Rombaut Pauwels

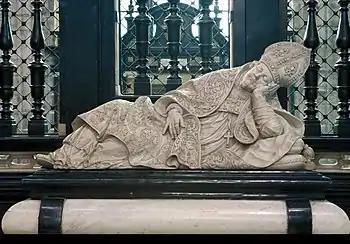
"Tomb of Bishop Karel Maes", St. Bavo Cathedral, Ghent

Rombaut Pauwels or Rombout Pauwels (or Pauli) (1625, in Mechelen – 4 January 1692, in Ghent) was a Flemish architect and sculptor who worked in a moderate Baroque style. He was active mainly in his hometown of Mechelen and in Ghent.